Barceló

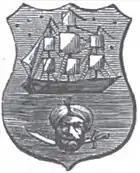
Barceló coat of arms. (Majorca branch).

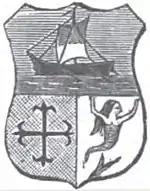
Barceló coat of arms. (Catalonia branch).

Barceló is a Catalan surname, which originally appeared in Montpellier (Lords of Montpellier), today Languedoc-Roussillon (Southern France) then established in other Crown of Aragon areas like the Balearic Islands (circa 1232) or Catalonia, and finally extended to the rest of Spain and its old territories beyond Europe in America (particularly the Caribbean) and Asia. Variants exist in other languages, e.g. "Barcelo" and "Barsalou" in French.